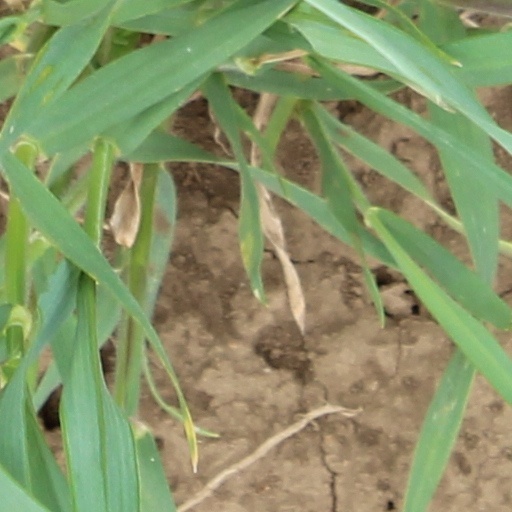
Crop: wheat